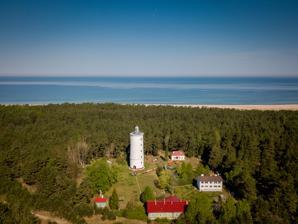
Building: Oviši Lighthouse
Country: Unknown
Year built: 1814
Lighthouse in Latvia Lighthouse Oviši Lighthouse Ovišu bāka Oviši Lighthouse Location Oviši , Ventspils Municipality Latvia Coordinates 57°34′07.7″N 21°42′57.3″E / 57.568806°N 21.715917°E / 57.568806; 21.715917 Tower Constructed 1814 Construction stone tower Height 33 metres (108 ft) Shape broad cylindrical tower with balcony and lantern Markings white tower and lantern Heritage National industrial monument Light Focal height 38 metres (125 ft) Range 15 nautical miles (28 km; 17 mi) Characteristic Fl W 7.5s Latvia no. UZ-475 Oviši Lighthouse ( Latvian : Ovišu bāka ) is a lighthouse located in Oviši [ lv ] , Latvia near Tārgale on the Courland Peninsula coast of the Baltic Sea . History The lighthouse is the oldest functioning lighthouse in Latvia ; the village was once a settlement of plunderers which made false signal-fires to rob seamen on stranded ships and steal their goods . The locality, on historic maps, is known as Lusesort or Lyserort . The name originates from the Swedish word lysa , meaning to burn ; ort meaning cape . When the lighthouse was built in the nineteenth century, it was used as a navigational aid, with its walls more than half a metre thick. The lighthouse is 33 metres in height, built as a double-cylindrical structure, with a 3.5-metre-high (11 ft) storage building westward of the lighthouse. Currently the base of the lighthouse houses a museum based on the history of Latvia 's lighthouses . See also Latvia portal List of lighthouses in Latvia References